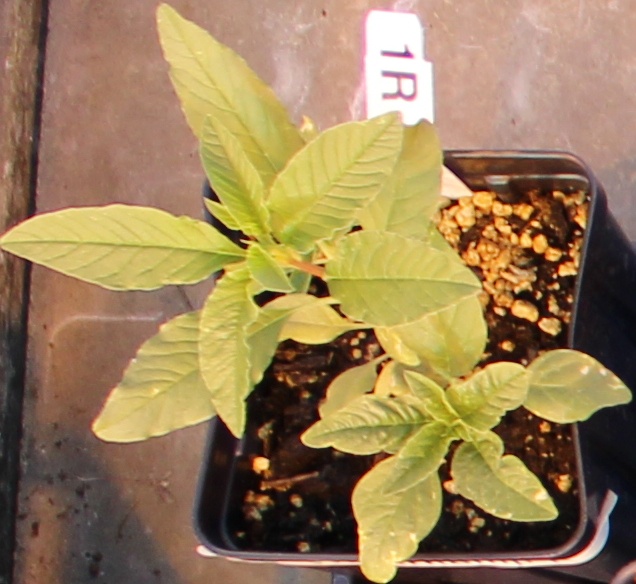
Label: Waterhemp